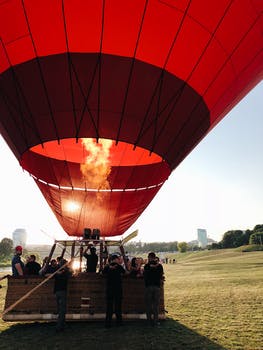
Label: No Watermark